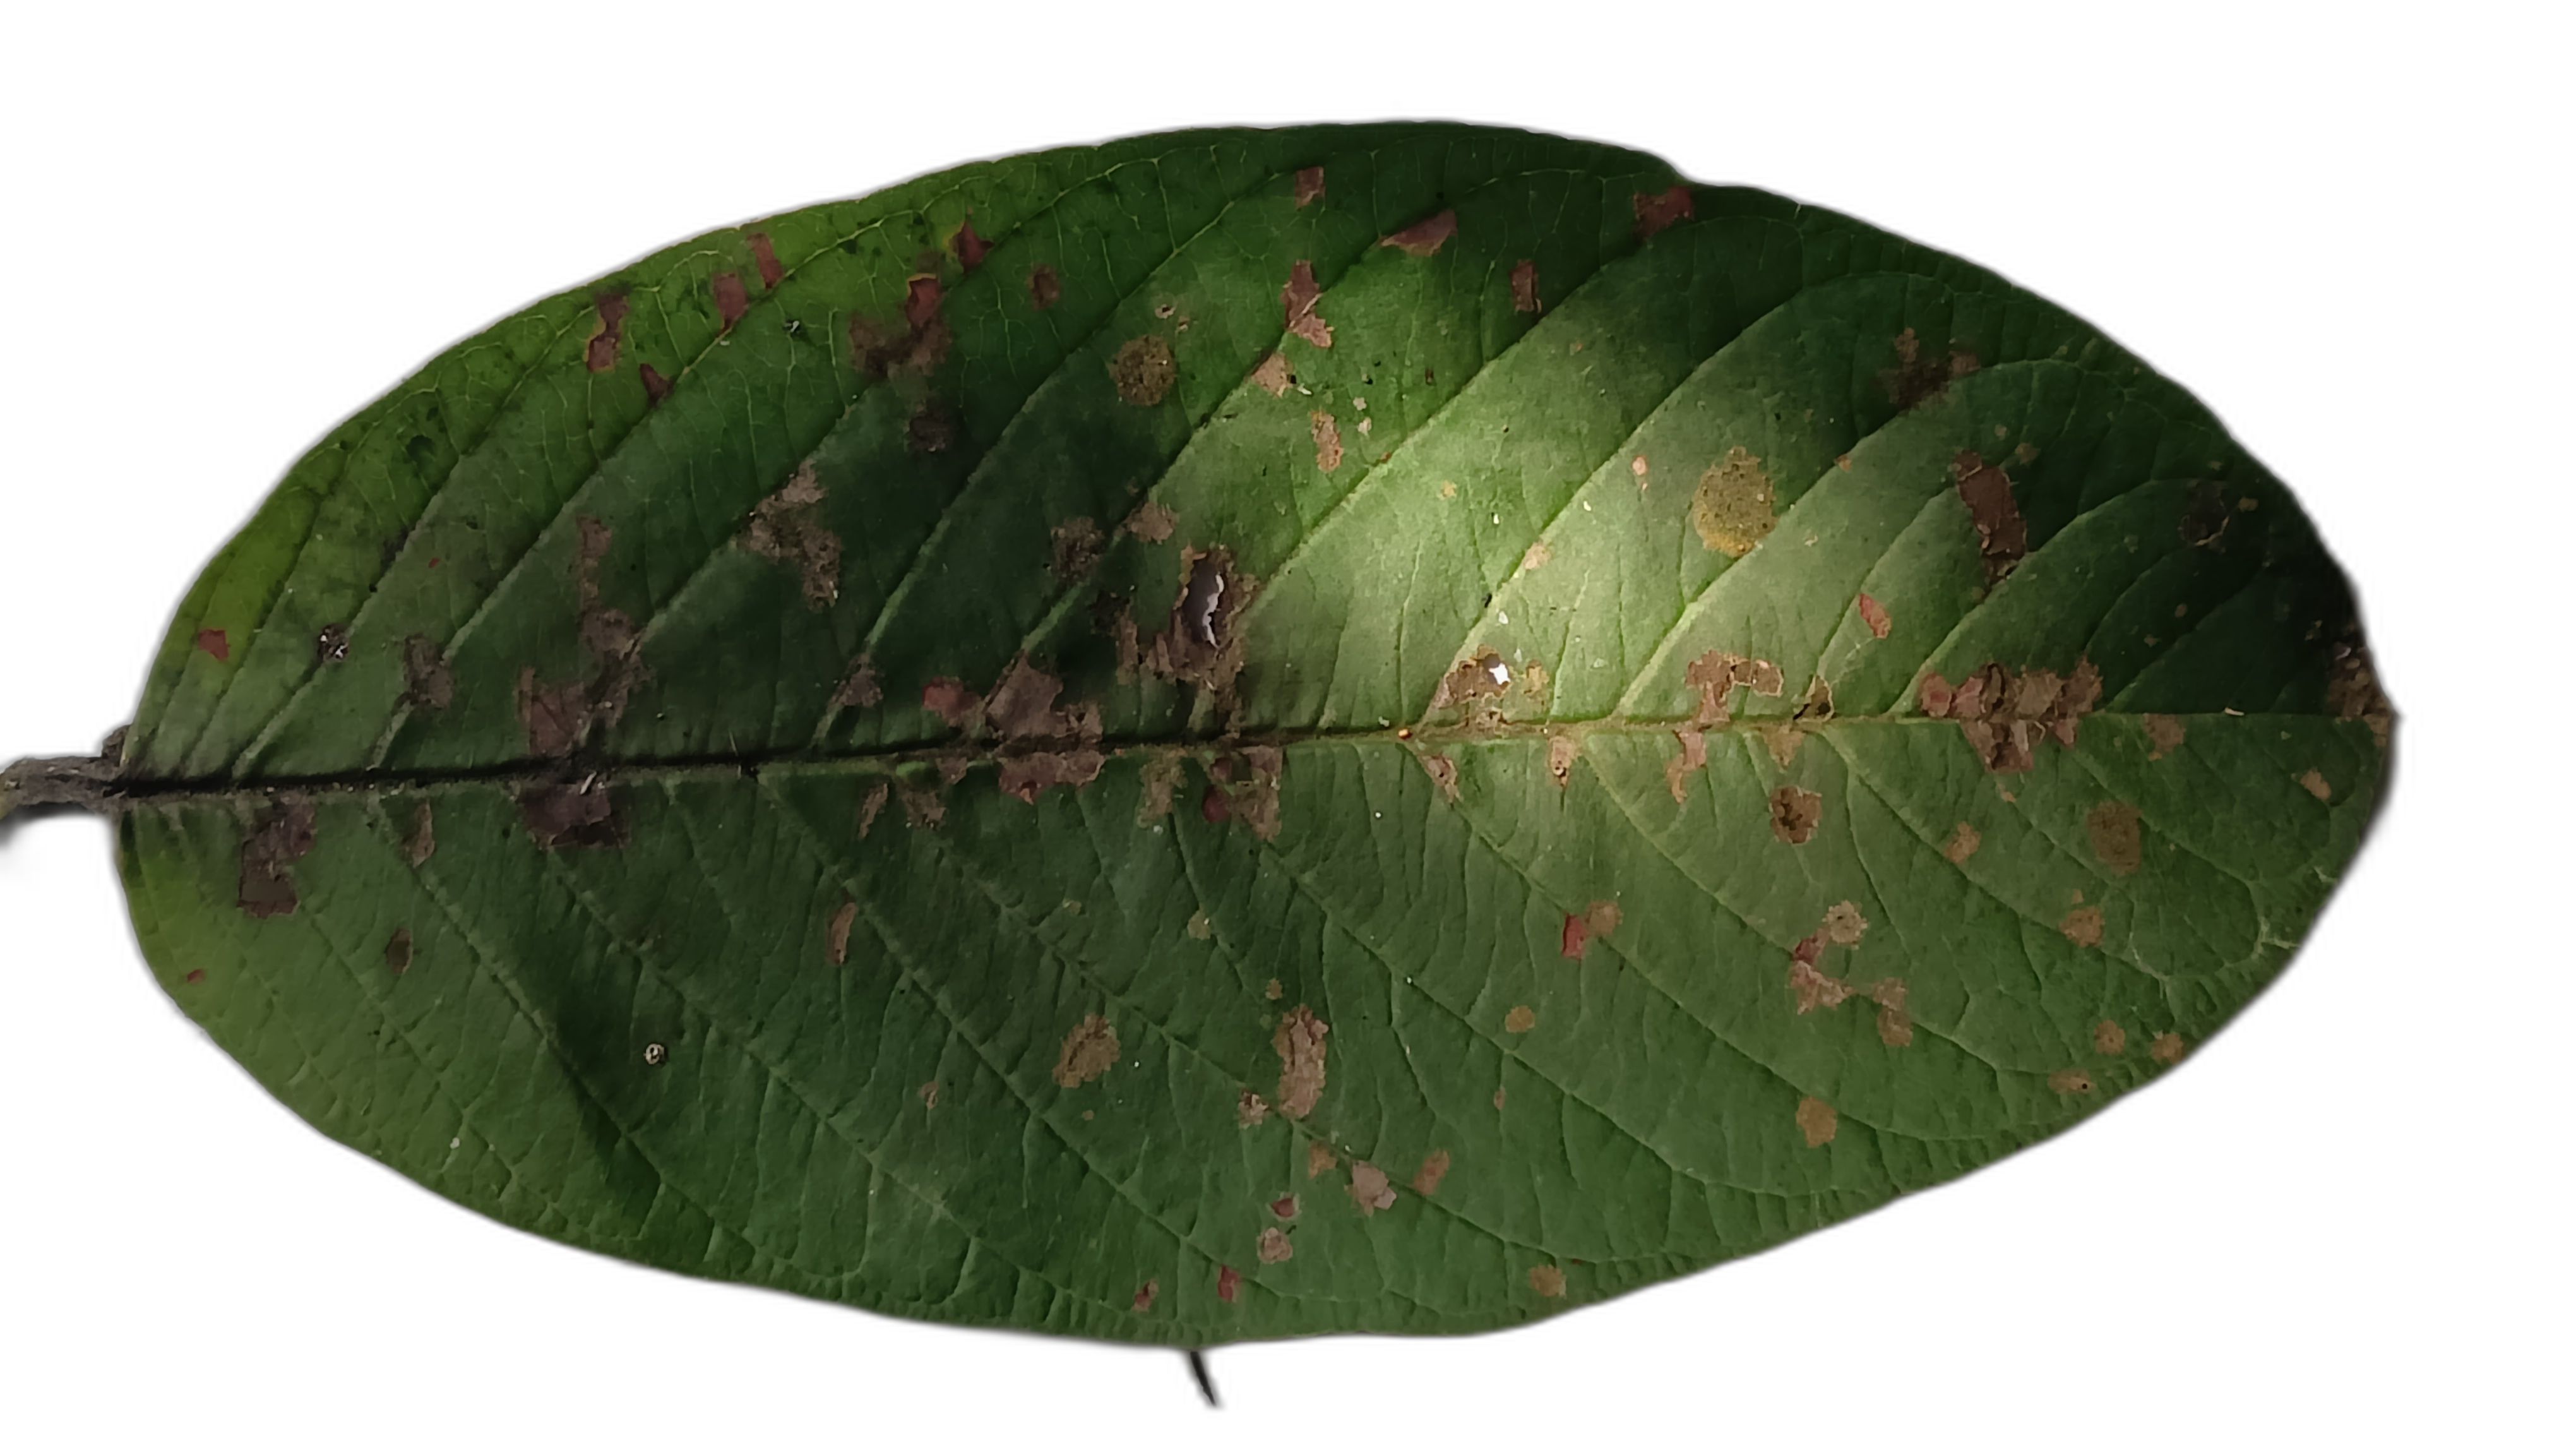
Plant part: leaf
Disease: Dot